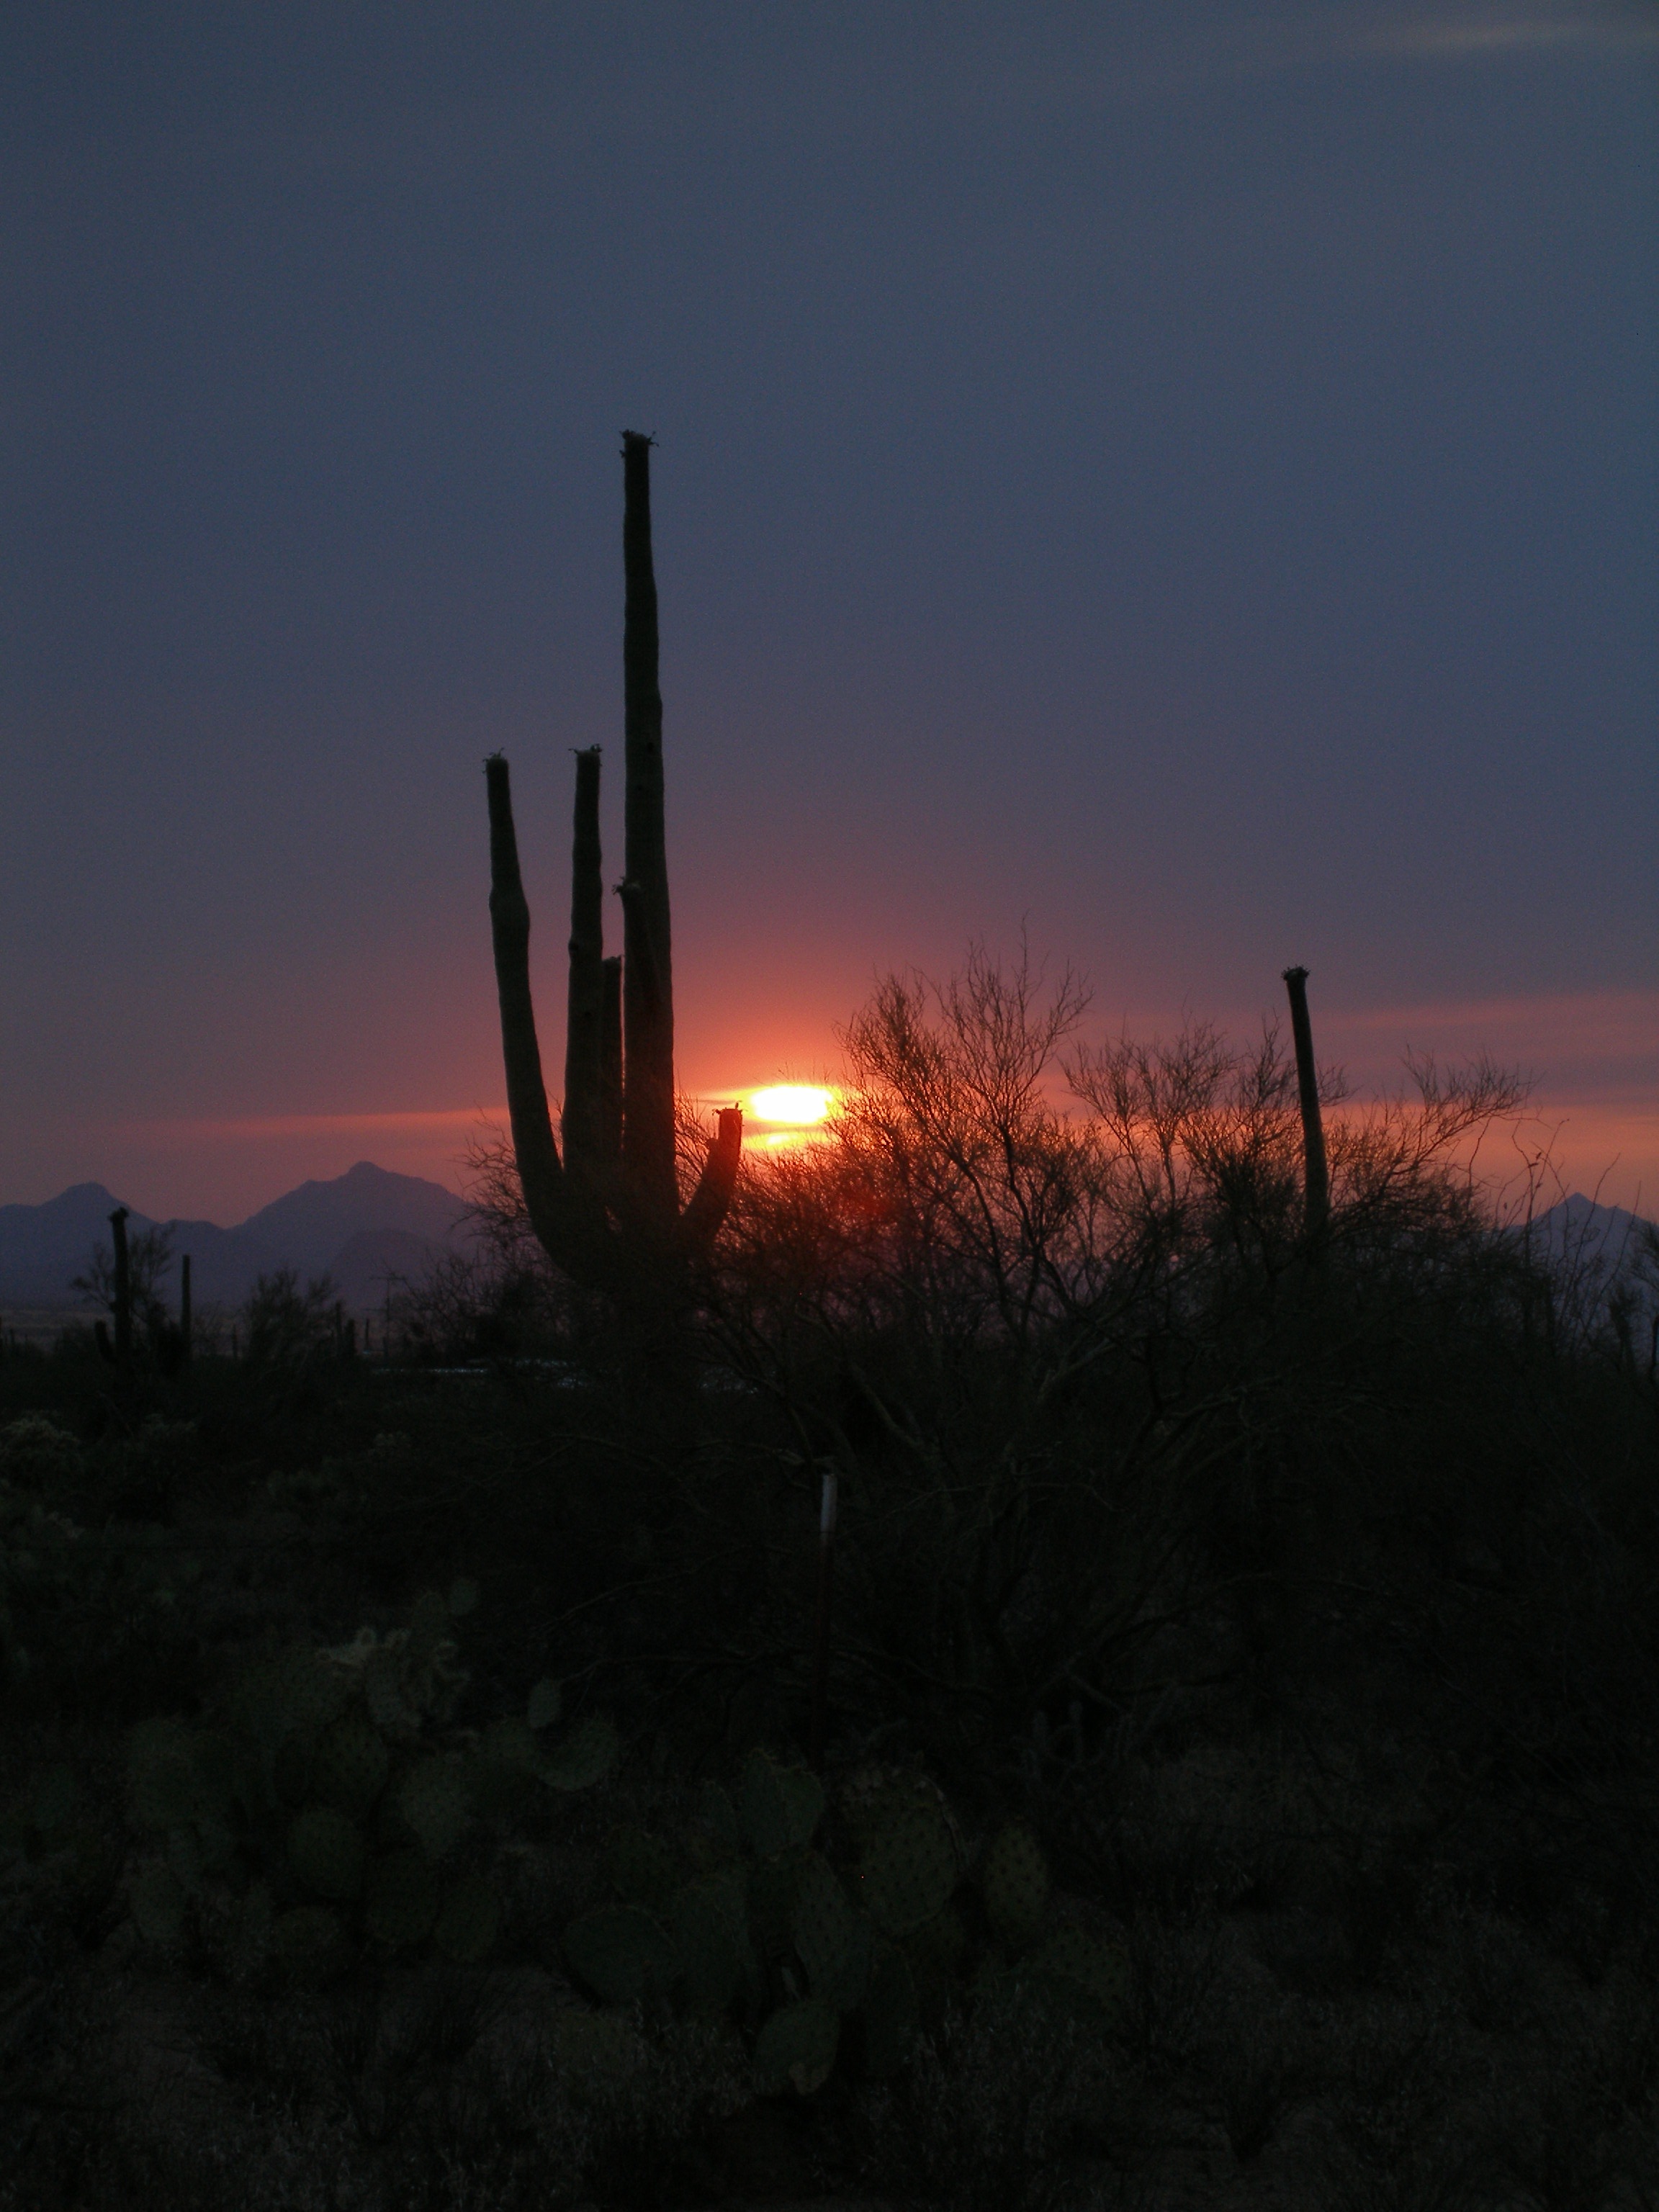
landscape, silhouette, mountain, cactus, light, cloud, sky, sun, sunrise, sunset, night, sunlight, morning, desert, dawn, land, dusk, evening, reflection, scenery, darkness, arizona, western, saguaro, southwest, atmospheric phenomenon